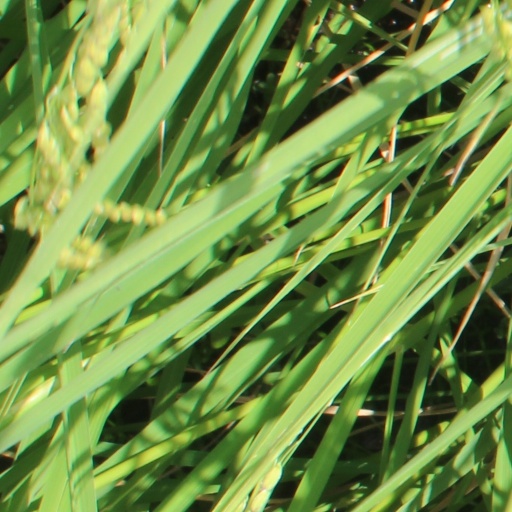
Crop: rice